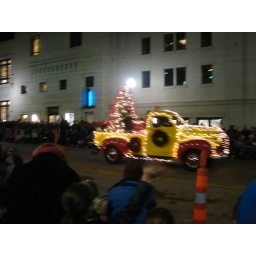
Yellow truck with Xmas Tree in the bed